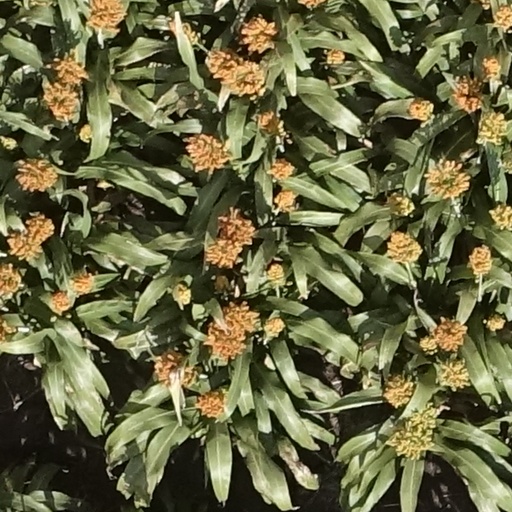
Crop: sorghum